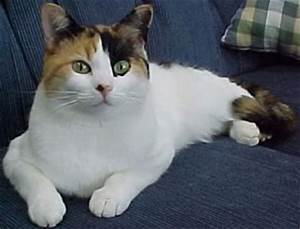
Label: cat